Gongchan

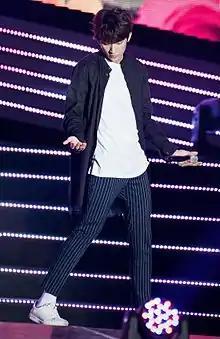
Gongchan at WFMF concert in September 2016

Gong Chan-sik (born August 14, 1993), better known by his stage name Gongchan, is a South Korean singer and actor, best known as a member of the South Korean boy group B1A4.